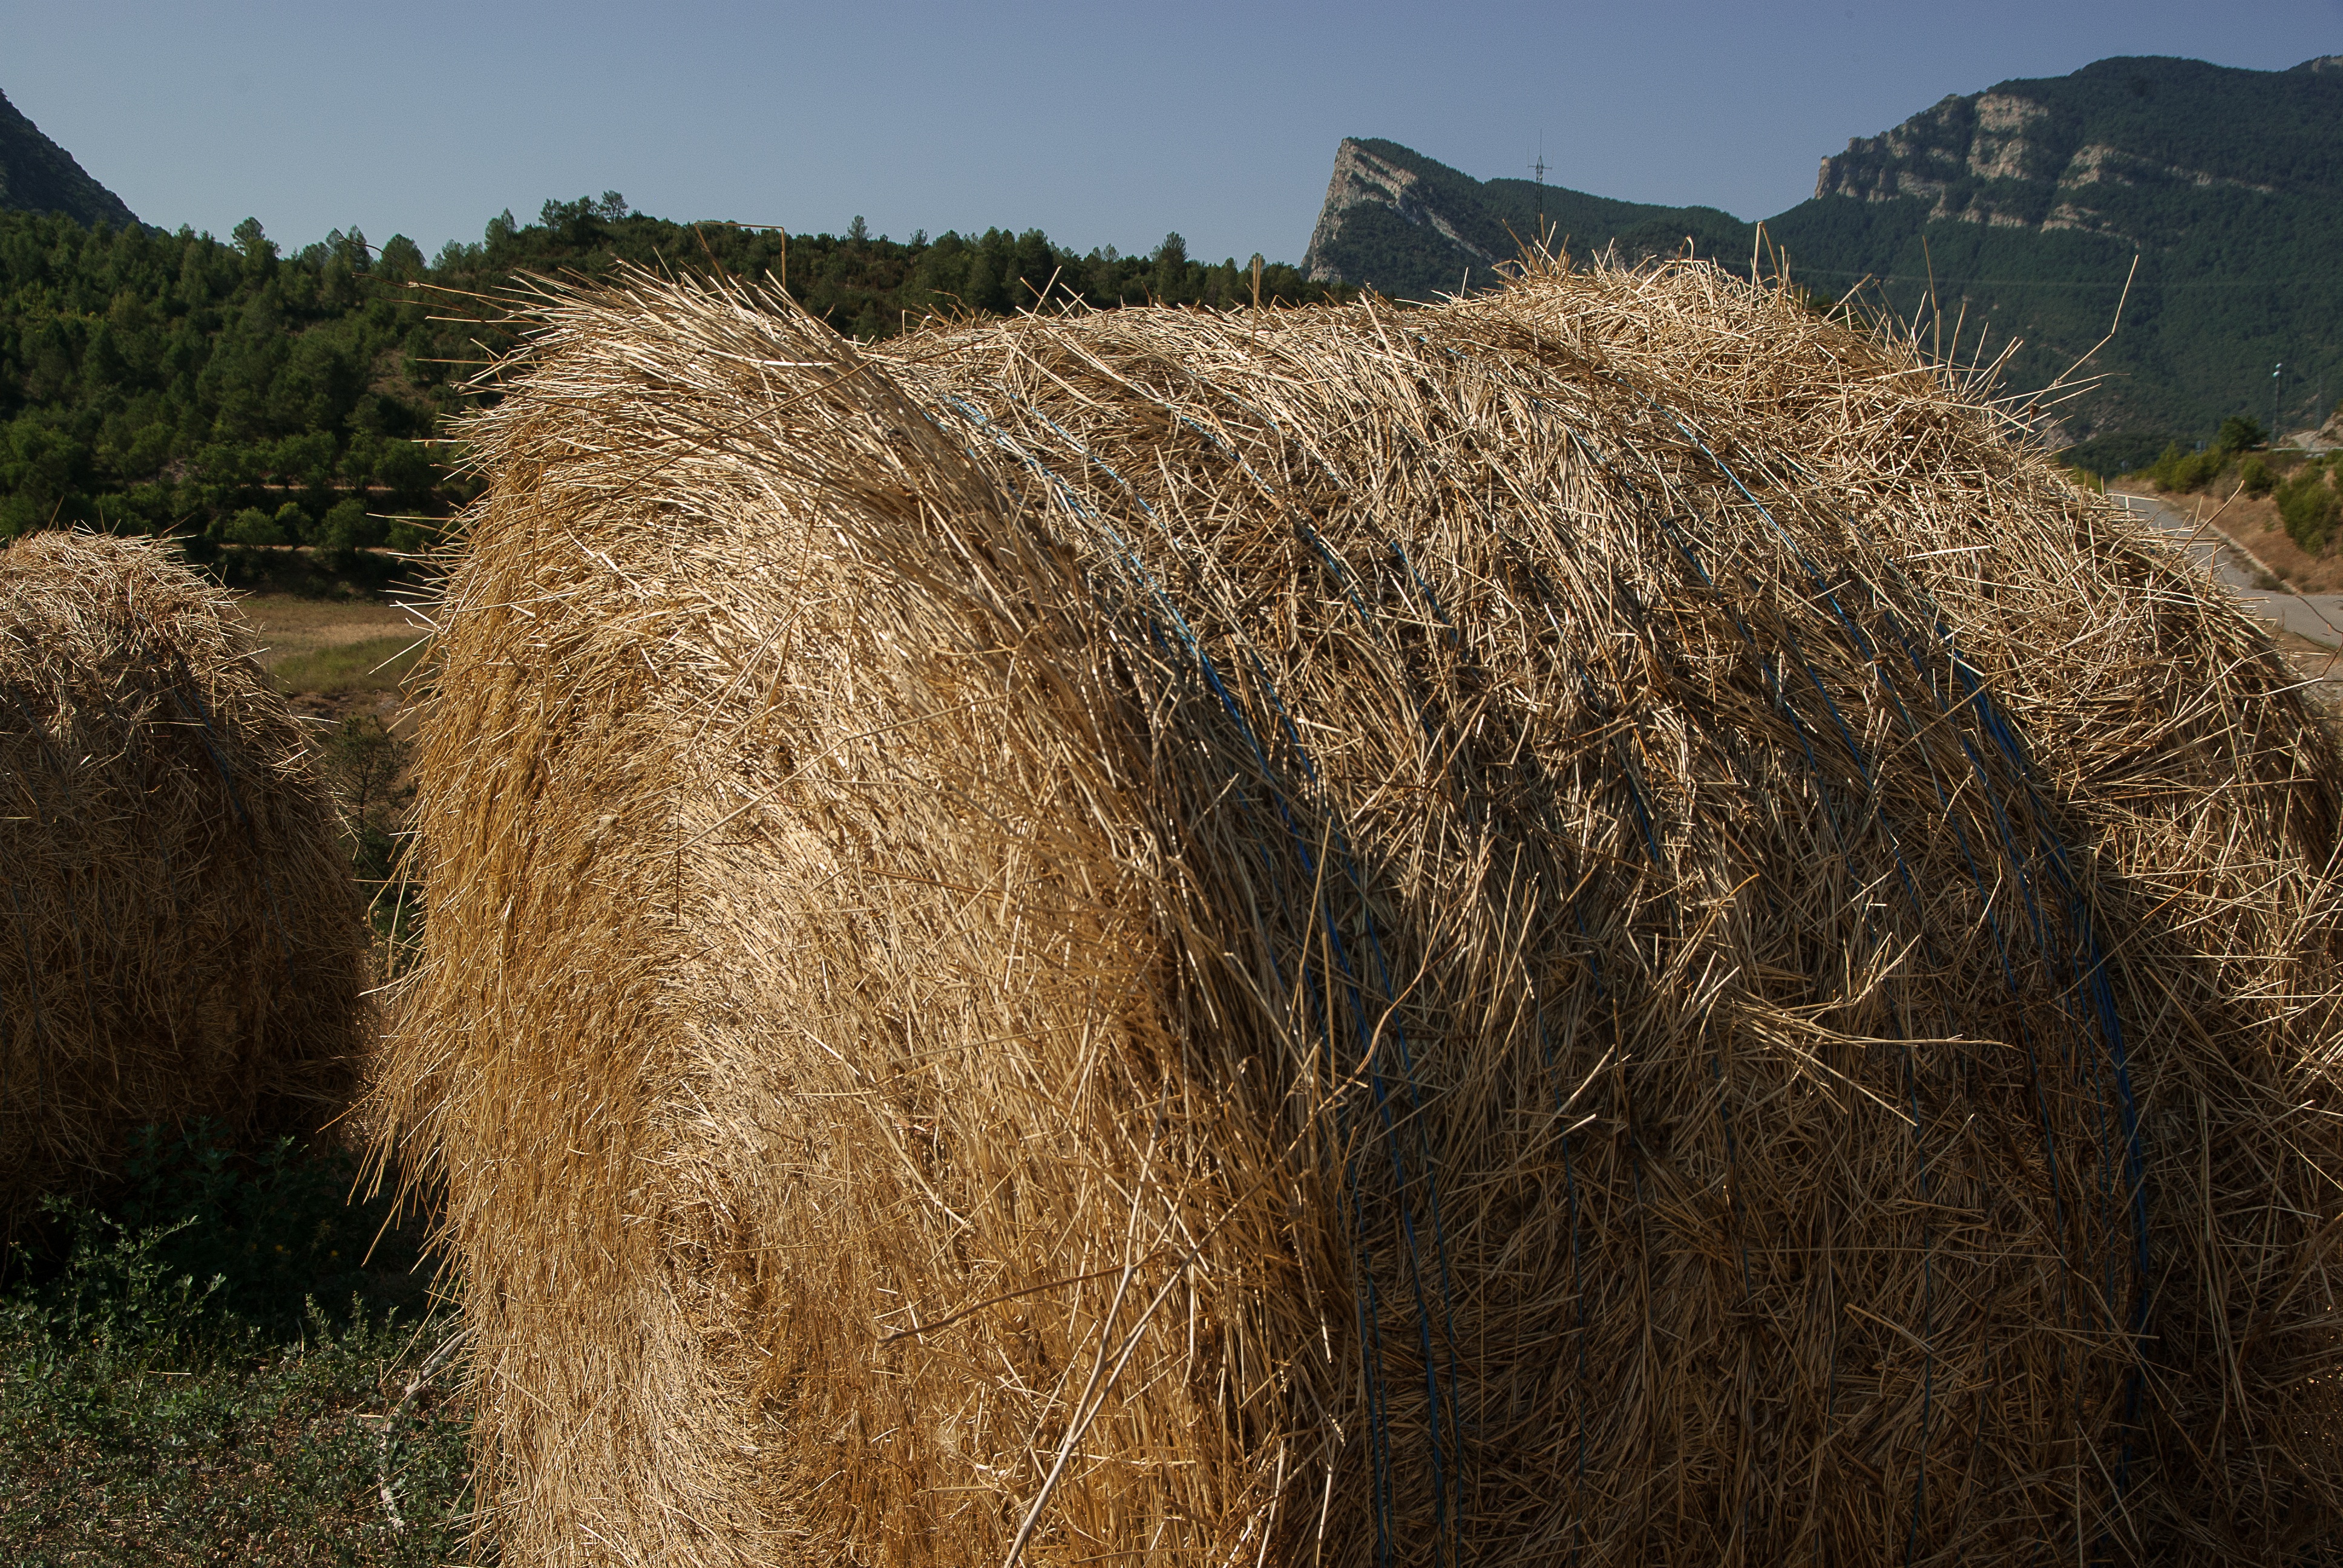
grass, plant, hay, field, farm, prairie, crop, soil, agriculture, grassland, straw, ball, ecosystem, breeding, forage, rural area, grass family